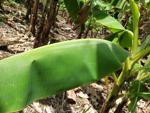
Label: healthy